Symphyotrichum lateriflorum

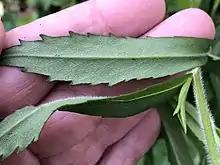
Abaxial leaf on plant showing hairy midrib and the net-like reticulate veins on the leaf surface

Basal, or ground level, leaves vary in shape from oblanceolate, lance-ovate, ovate, spatulate, to nearly circular. They are thin and the least lance-shaped, with a short or no leafstalk. Basal leaf sizes vary, measuring about in length by in width. The surfaces feel slightly rough to the touch, and the edges are wavy or saw-toothed. Leaves may or may not come to a point at the end depending upon their shape.